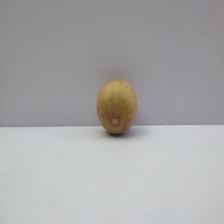
Size: Medium